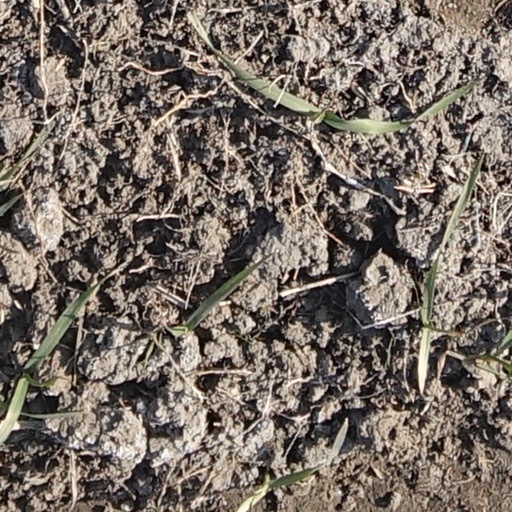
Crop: wheat